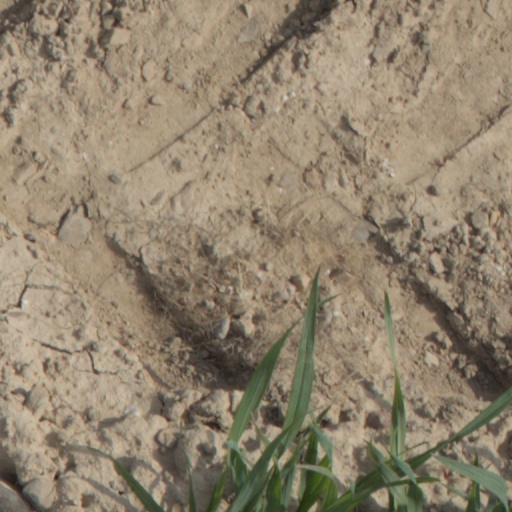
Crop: wheat